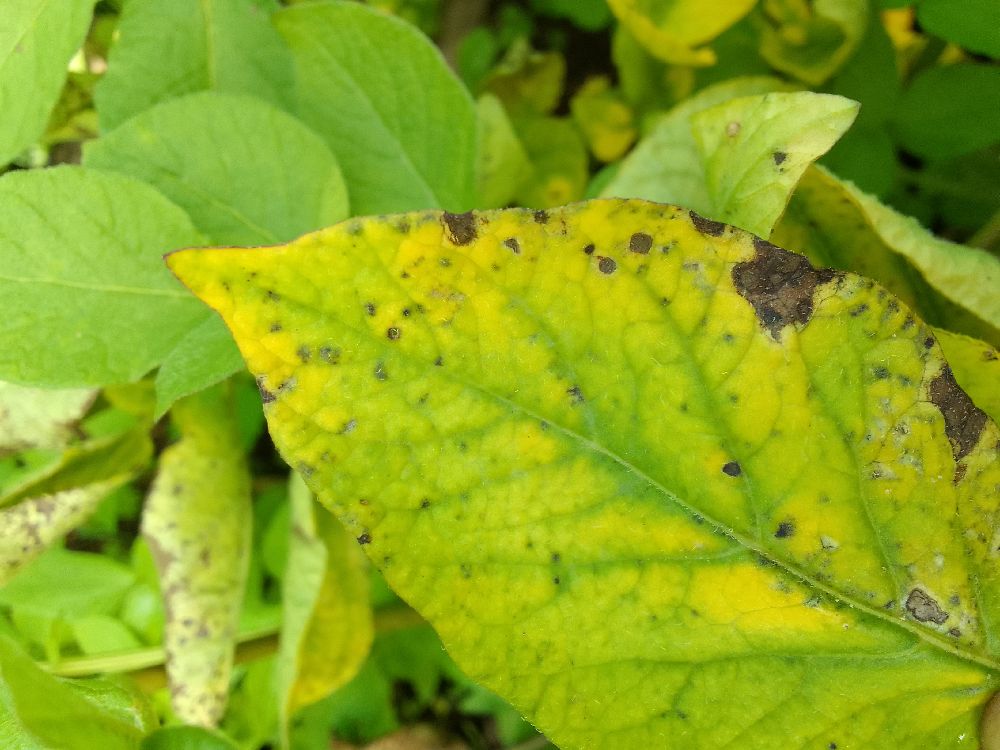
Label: Early blight